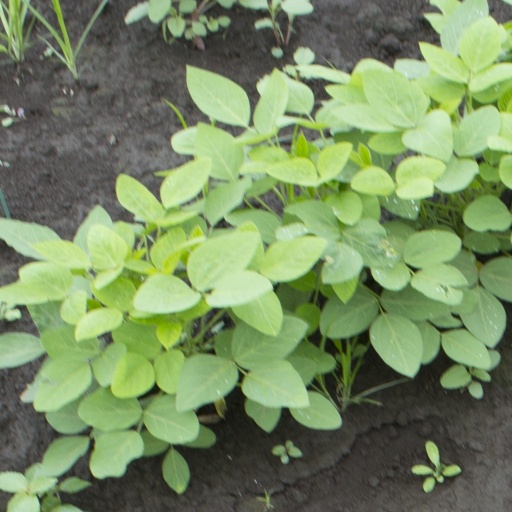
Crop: soybean